Rose City Riveters

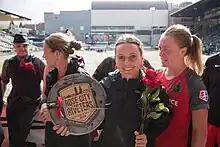
The Riveters named Hayley Raso its 2017 Supporters' Player of the Year

The Riveters annually vote on a Supporters' Player of the Year and present the award after the final home match of the season.